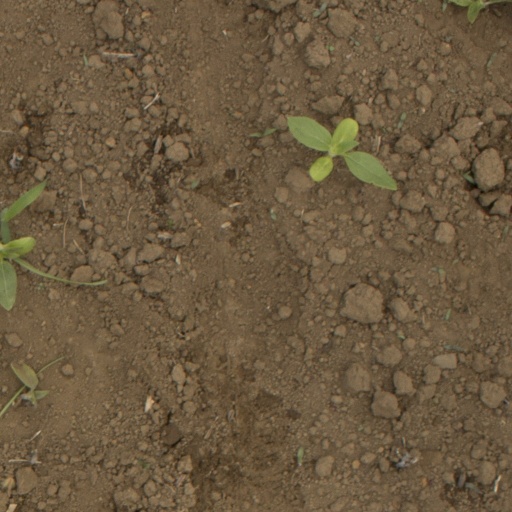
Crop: Jerusalem artichoke